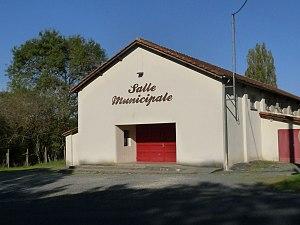
Salle municipale de Chatenet, Charente-Maritime, France
Chatenet est une commune du Sud-Ouest de la France située dans le département de la Charente-Maritime.